Farce of the Penguins

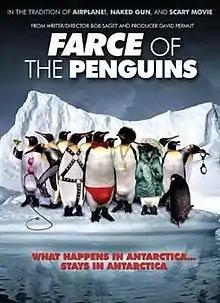
DVD cover

Farce of the Penguins is a 2007 American nature mockumentary film written and directed by "Full House" star Bob Saget. It is a parody of the French feature-length nature documentary "March of the Penguins" directed and co-written by Luc Jacquet. The film features Samuel L. Jackson as narrator, with the two main characters voiced by Saget and Lewis Black. Five of Saget's former "Full House" co-stars also lent their voices to the film.